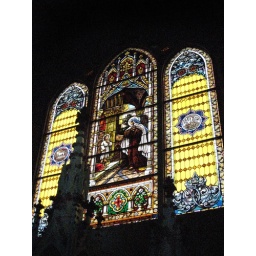
This Stained glass window was replicated by Conrad Schmitt Studios after being destroyed by Hurricane Katrina in 2005.